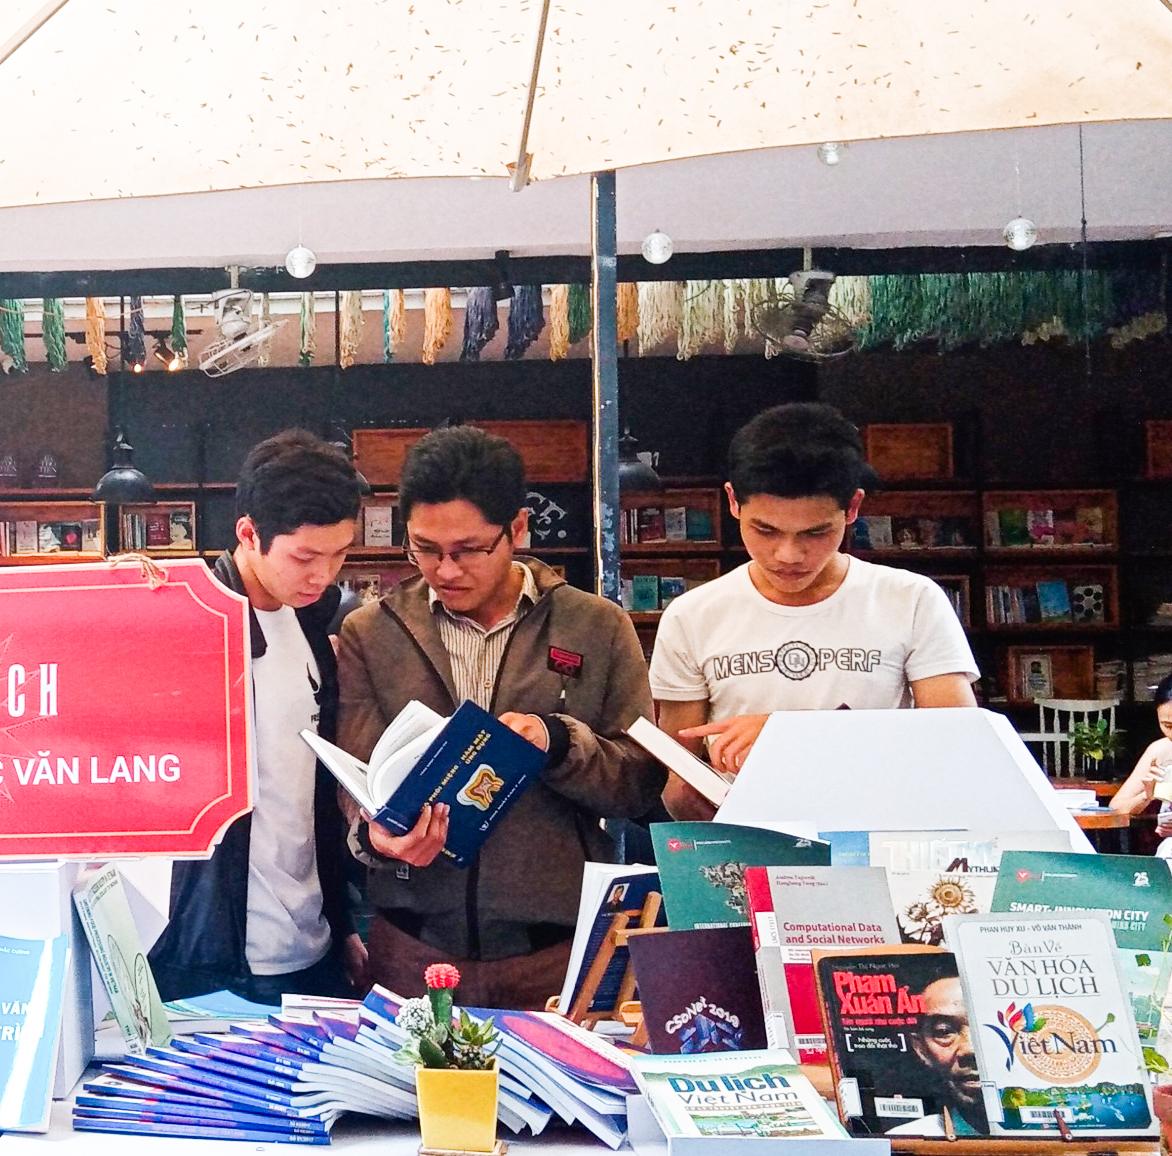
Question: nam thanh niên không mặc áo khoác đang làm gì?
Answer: anh ấy đang đọc sách